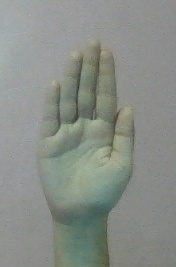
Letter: seen